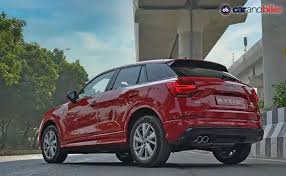
Label: noambulance